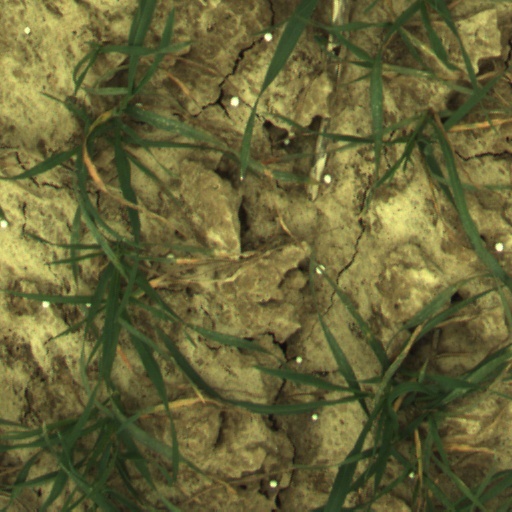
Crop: wheat